United States Air Force Memorial

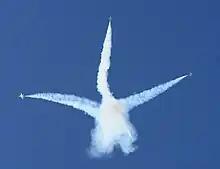
Thunderbirds performing their signature "bomb burst" maneuver

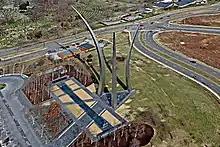
United States Air Force Memorial

The three memorial spires range from to high and appear to be soaring; its array of stainless steel arcs against the sky evokes the image of "contrails of the Air Force Thunderbirds as they peel back in a precision 'bomb burst' maneuver." Only three of the four contrails are depicted, at 120 degrees from each other, as the absent fourth suggests the missing man formation traditionally used at Air Force funeral flyovers.